Grimmia

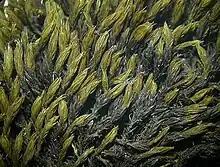
"Grimmia dissimulata" habit dry 2009-01-29

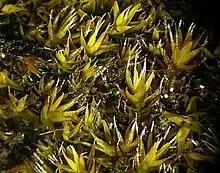
"Grimmia maido" habit moist 2008-11-08

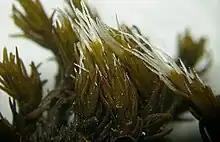
"Grimmia torenii" habit dry 2008-11-07

Grimmia is a genus of mosses, originally named by Jakob Friedrich Ehrhart in honour of Johann Friedrich Carl Grimm, a physician and botanist from Gotha, Germany.